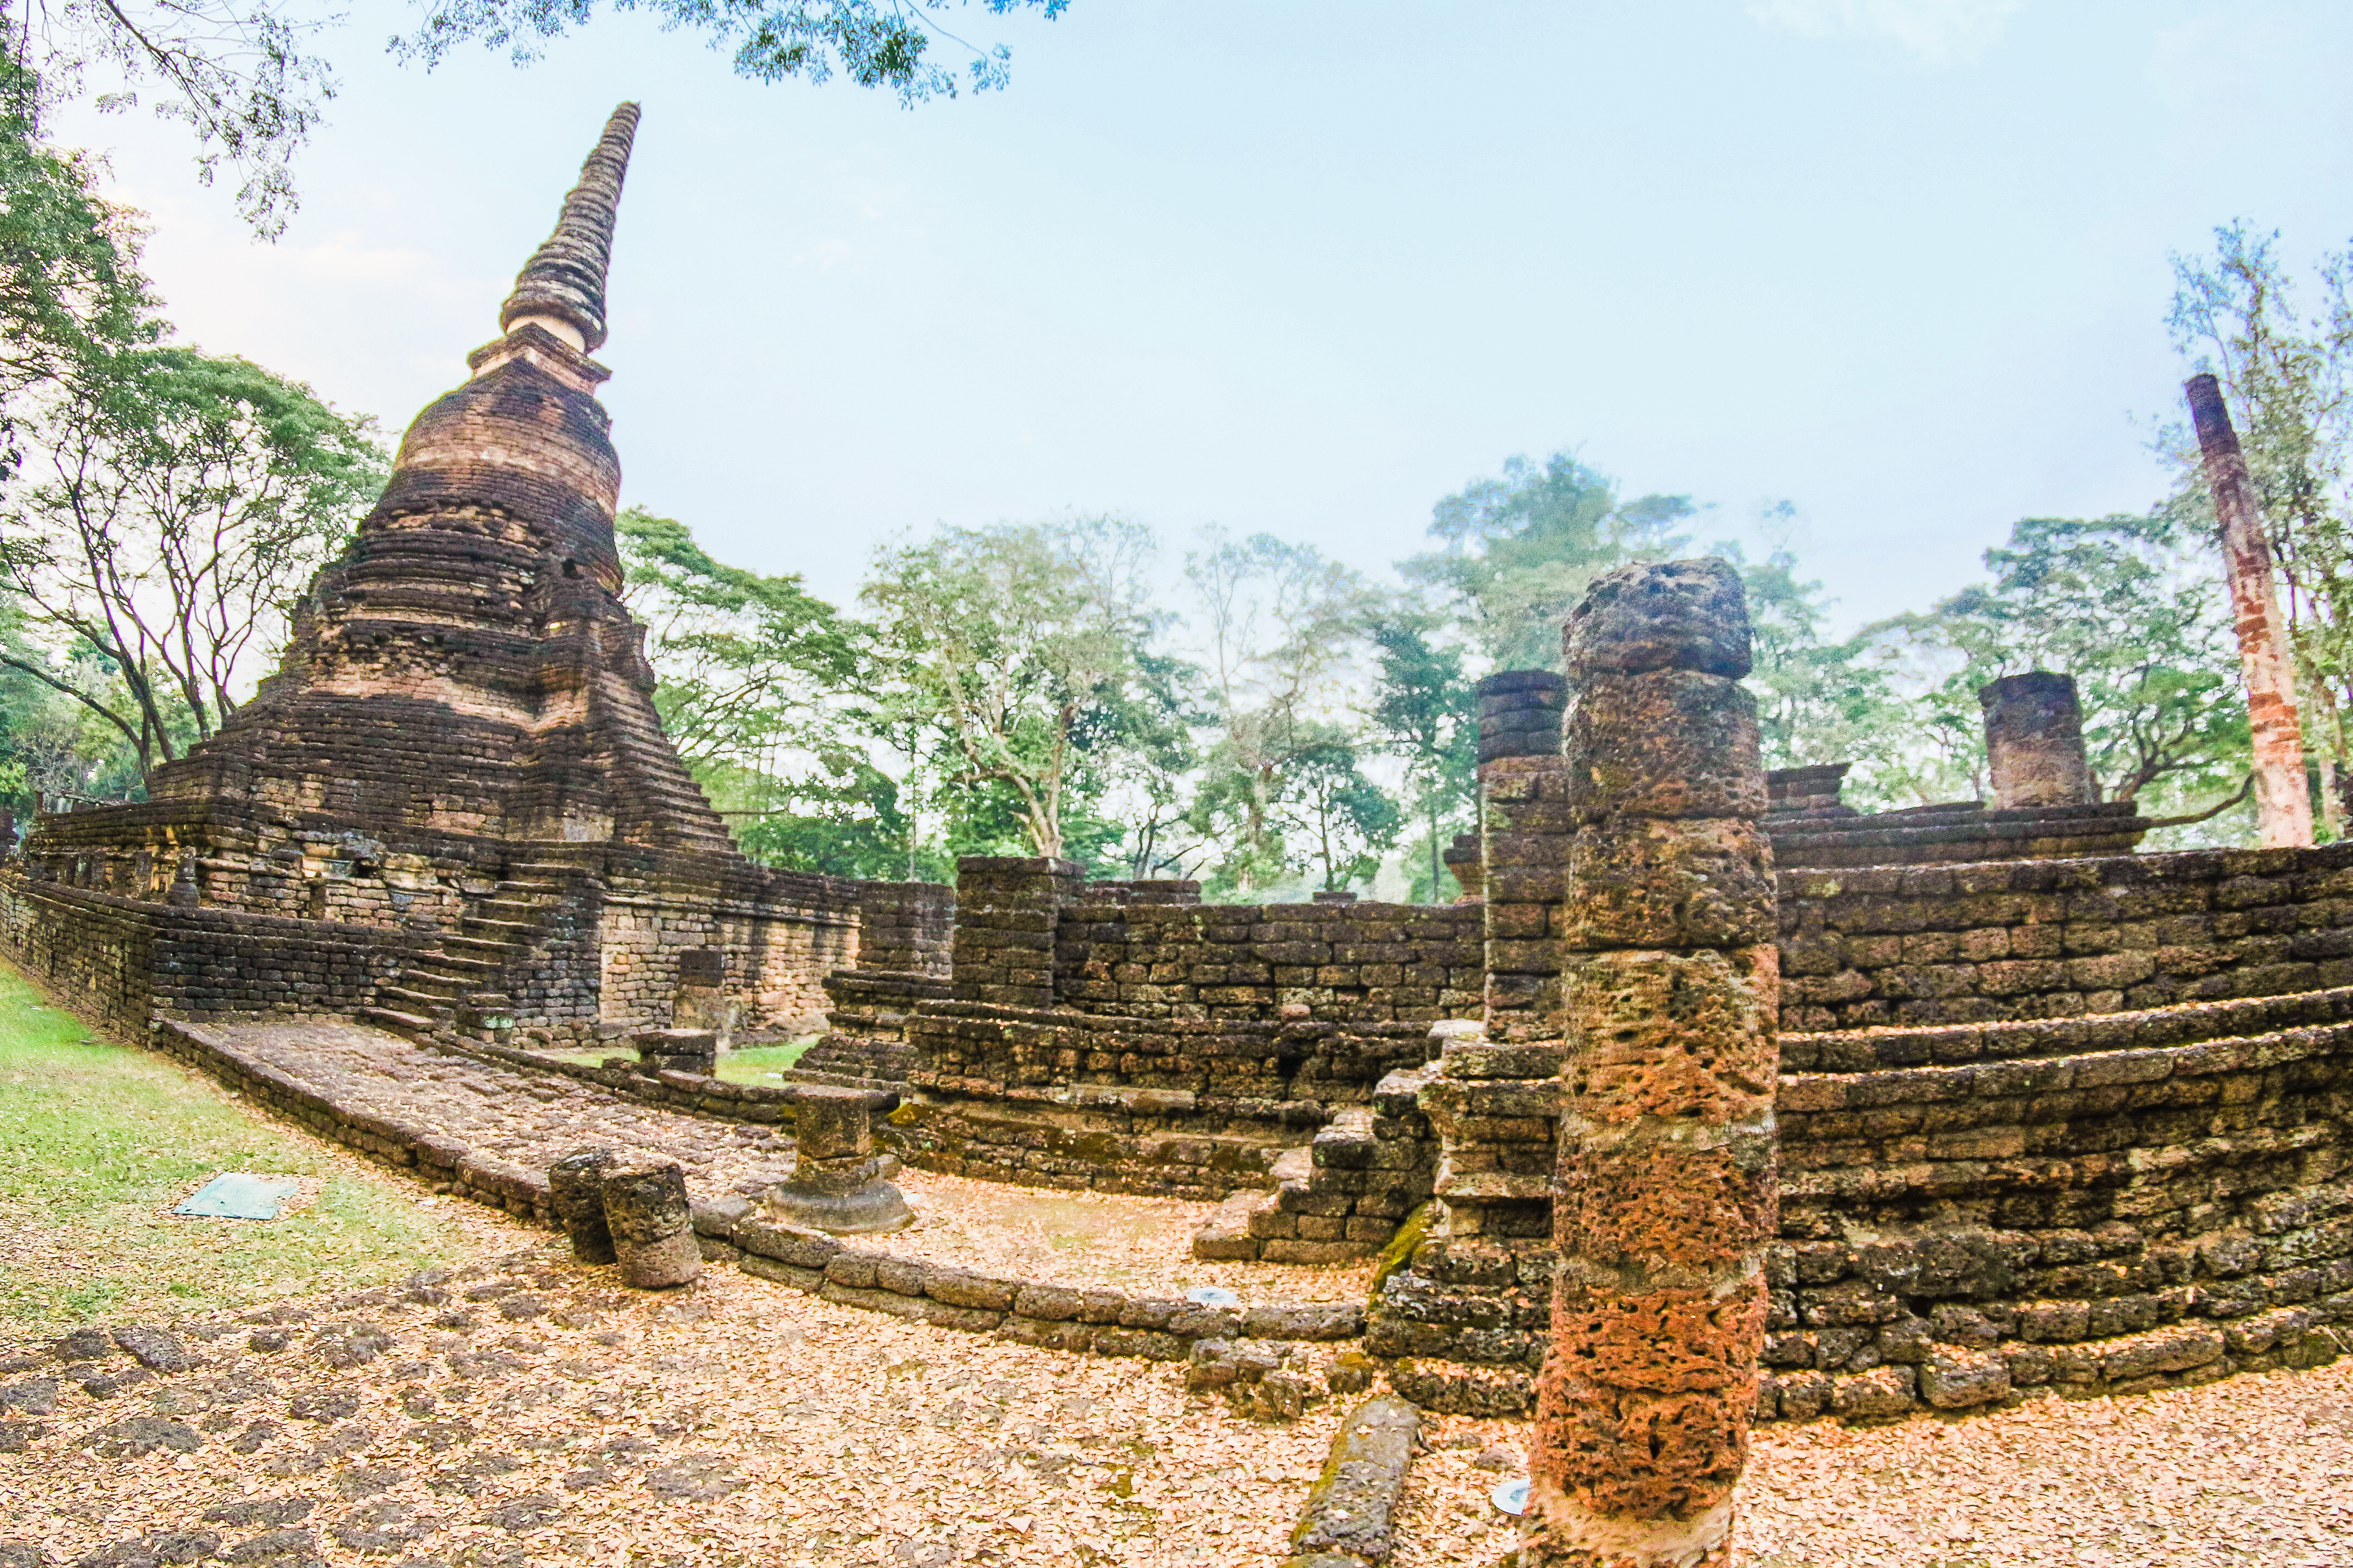
ancient, archeology, architecture, art, asia, blue, buddha, buddhism, buddhist, civilization, cultural, culture, destination, east, famous, heritage, historical, history, landmark, mahathat, meditation, old, pagoda, park, past, pillar, praying, religion, religious, ruin, sculpture, serene, siam, site, sky, southeast, spirituality, statue, stone, sukhothai, symbols, symmetry, temple, thai, thailand, tourist, unesco, wat, worship, ruins, historic site, maya city, archaeological site, wall, ancient history, place of worship, tree, unesco world heritage site, building, maya civilization, landscape, tourism, tourist attraction